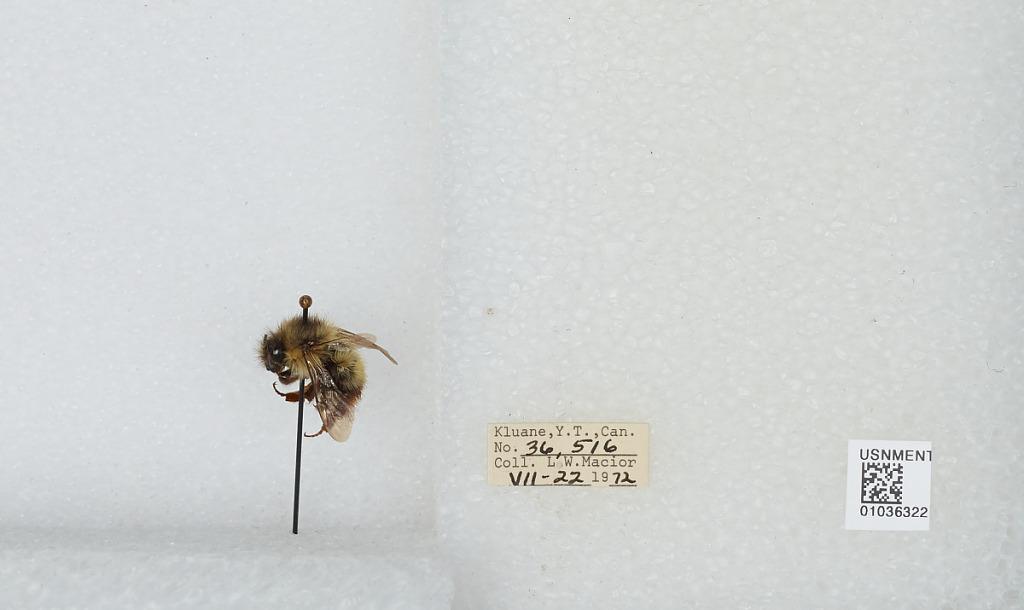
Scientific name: Bombus (Pyrobombus) mixtus Cresson
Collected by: L. Macior
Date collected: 1972-7-22
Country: Canada
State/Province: Yukon Territory
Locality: Kluane
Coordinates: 60.75, -139.5